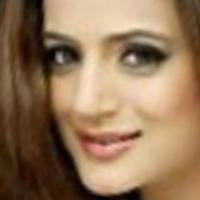
Age group: age 21-30